Arthur Briggs (musician)

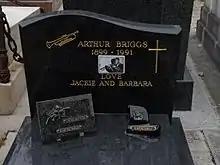
Grave of Arthur Briggs, Montmartre Cemetery, Paris.

Recordings of Briggs are very rare, but he recorded with both Deutsche Grammophon and Clausophon extensively throughout the mid-late 1920s.